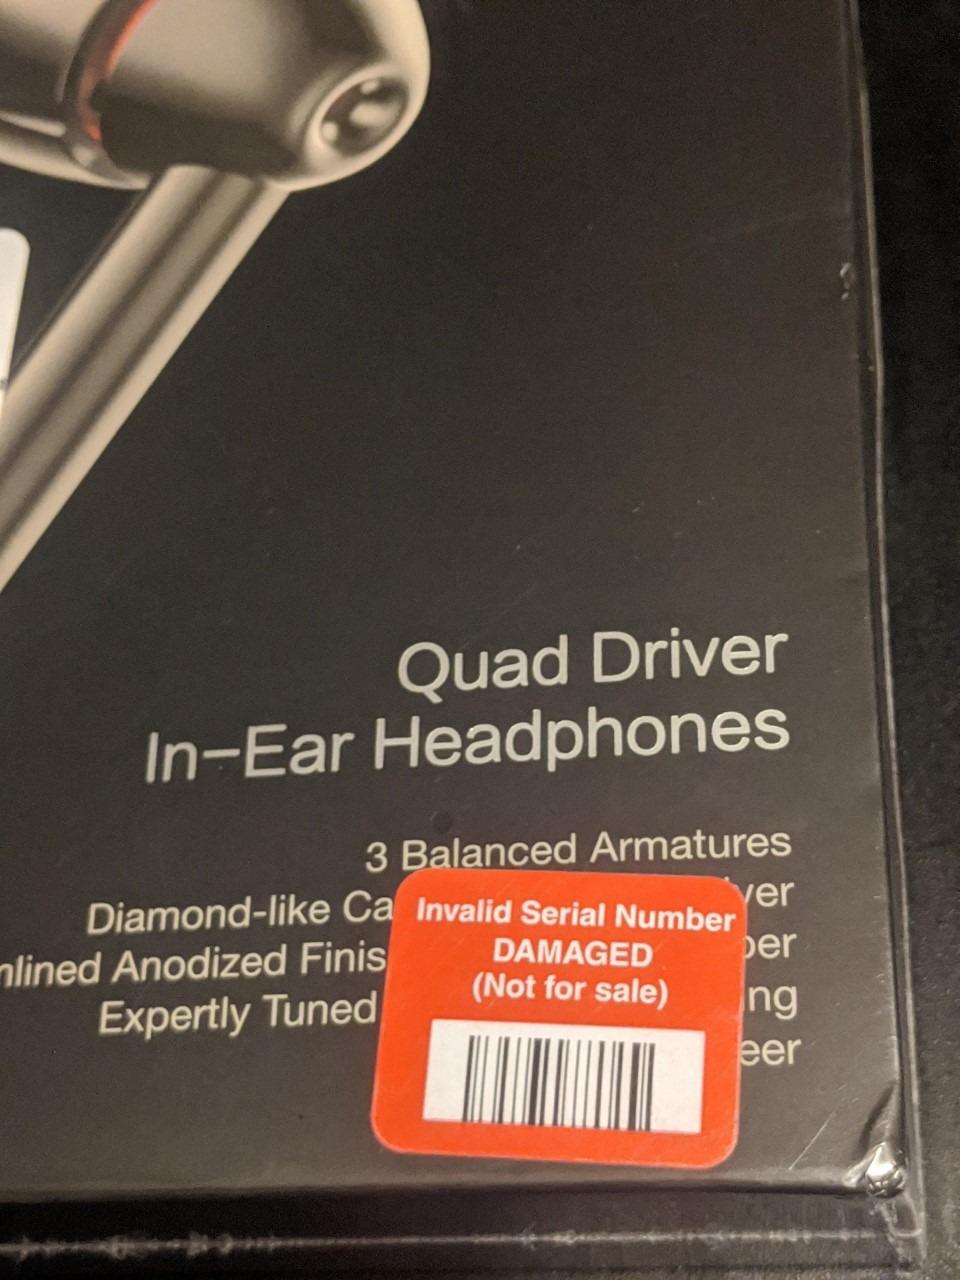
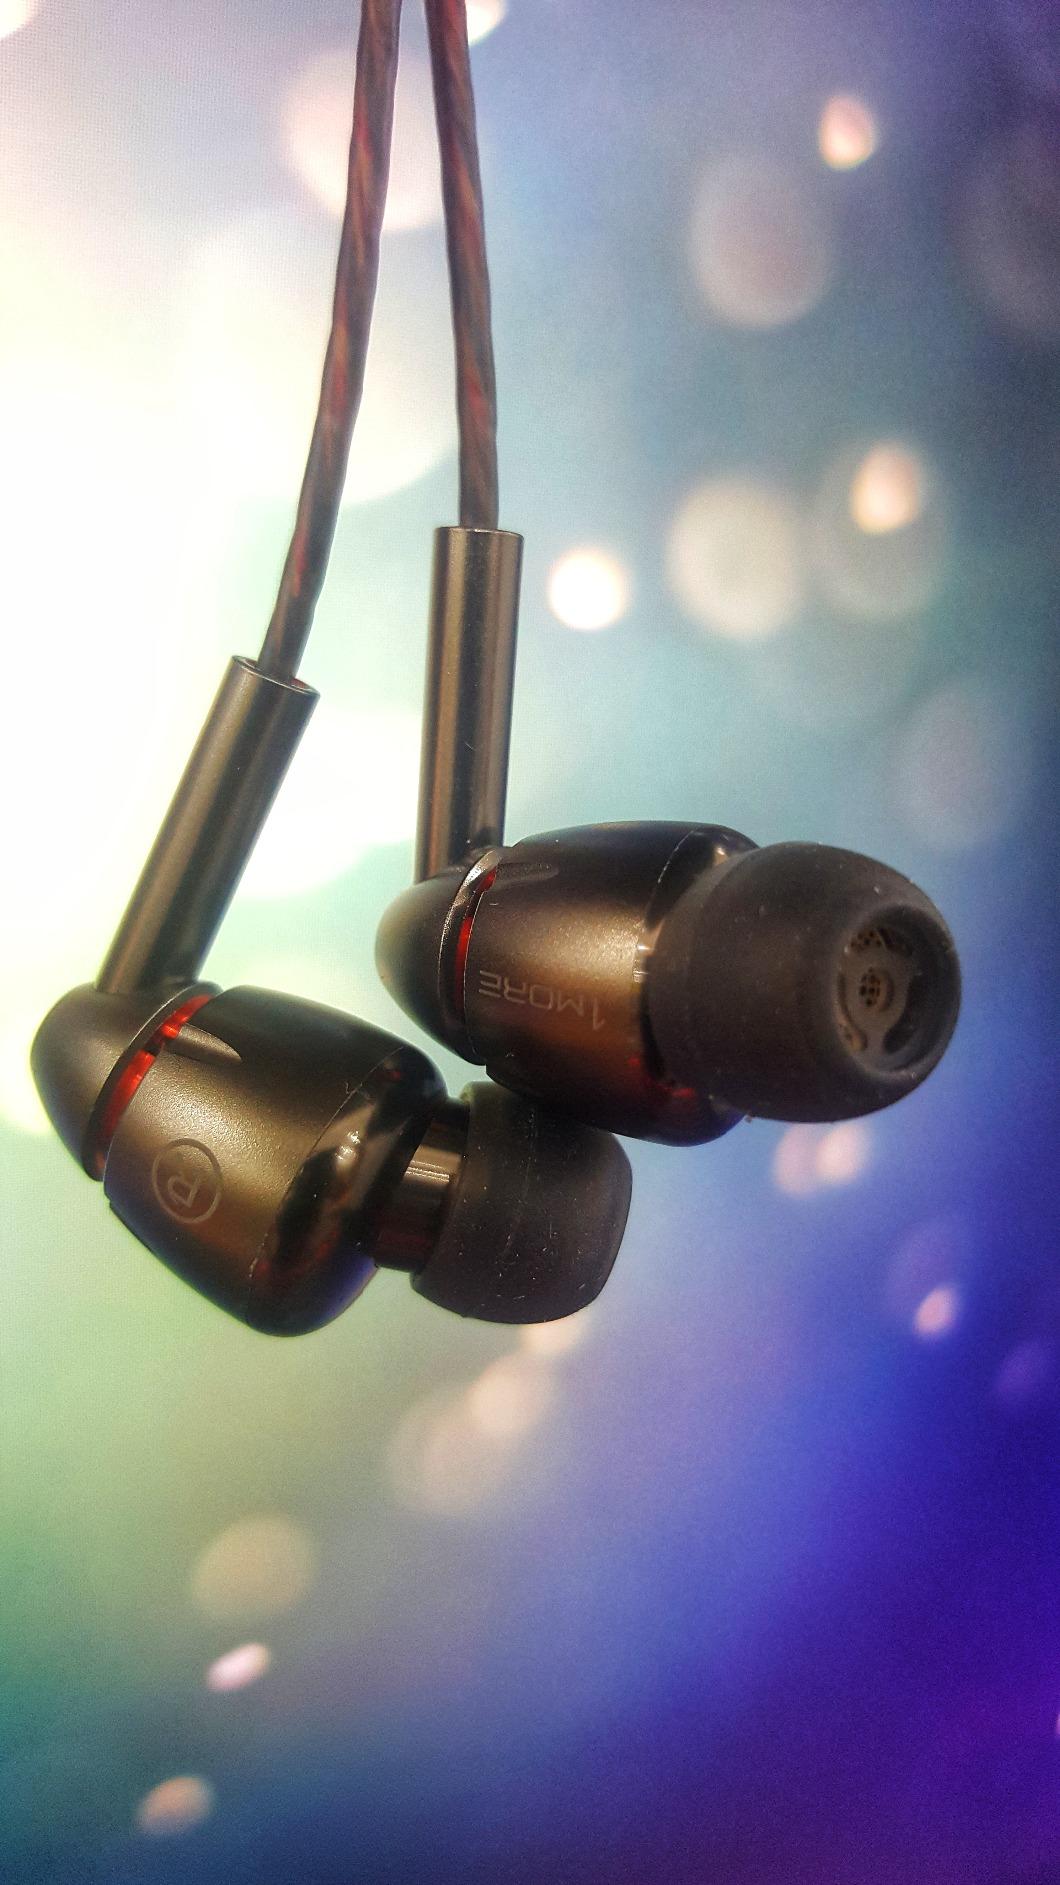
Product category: headphones
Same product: yes